Culture of Iraq

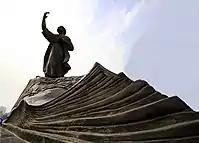
Al-Mutanabi, regarded as one of the greatest, most prominent and influential poets in the Arabic language; much of his work has been translated into over 20 languages worldwide.

Iraq's art has a deep heritage that extends back in time to ancient times and refers to all works of visual art originating from the geographical region since ancient Mesopotamian periods. Mesopotamian art include favourite subjects such as deities, either alone or with worshippers, and animals in several types of scenes: repeated in rows, single, fighting each other or a human, confronted animals by themselves or flanking a human or god in the Master of Animals motif, or a Tree of Life.